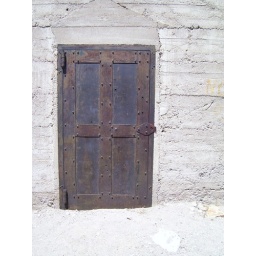
The jail building in Rhyolite. The door leads to the cells.